Athani, Belagavi

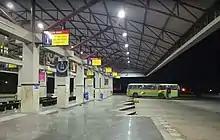
Athani bus terminal

Athani is well connected to various places like Hubballi, Vijayapura, Miraj, Sangli, Belagavi, Gokak, and Jamkhandi and the town has NWKRTC bus service. The nearest railway station is Ugar railway station which is 25 km from the city and Miraj junction 55 km from Athani. Belagavi and Kolhapur are the nearest airports. There are 24×7 buses for the cities Vijayapura and Belagavi.